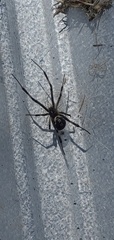
Species: Lactrodectus_hesperus